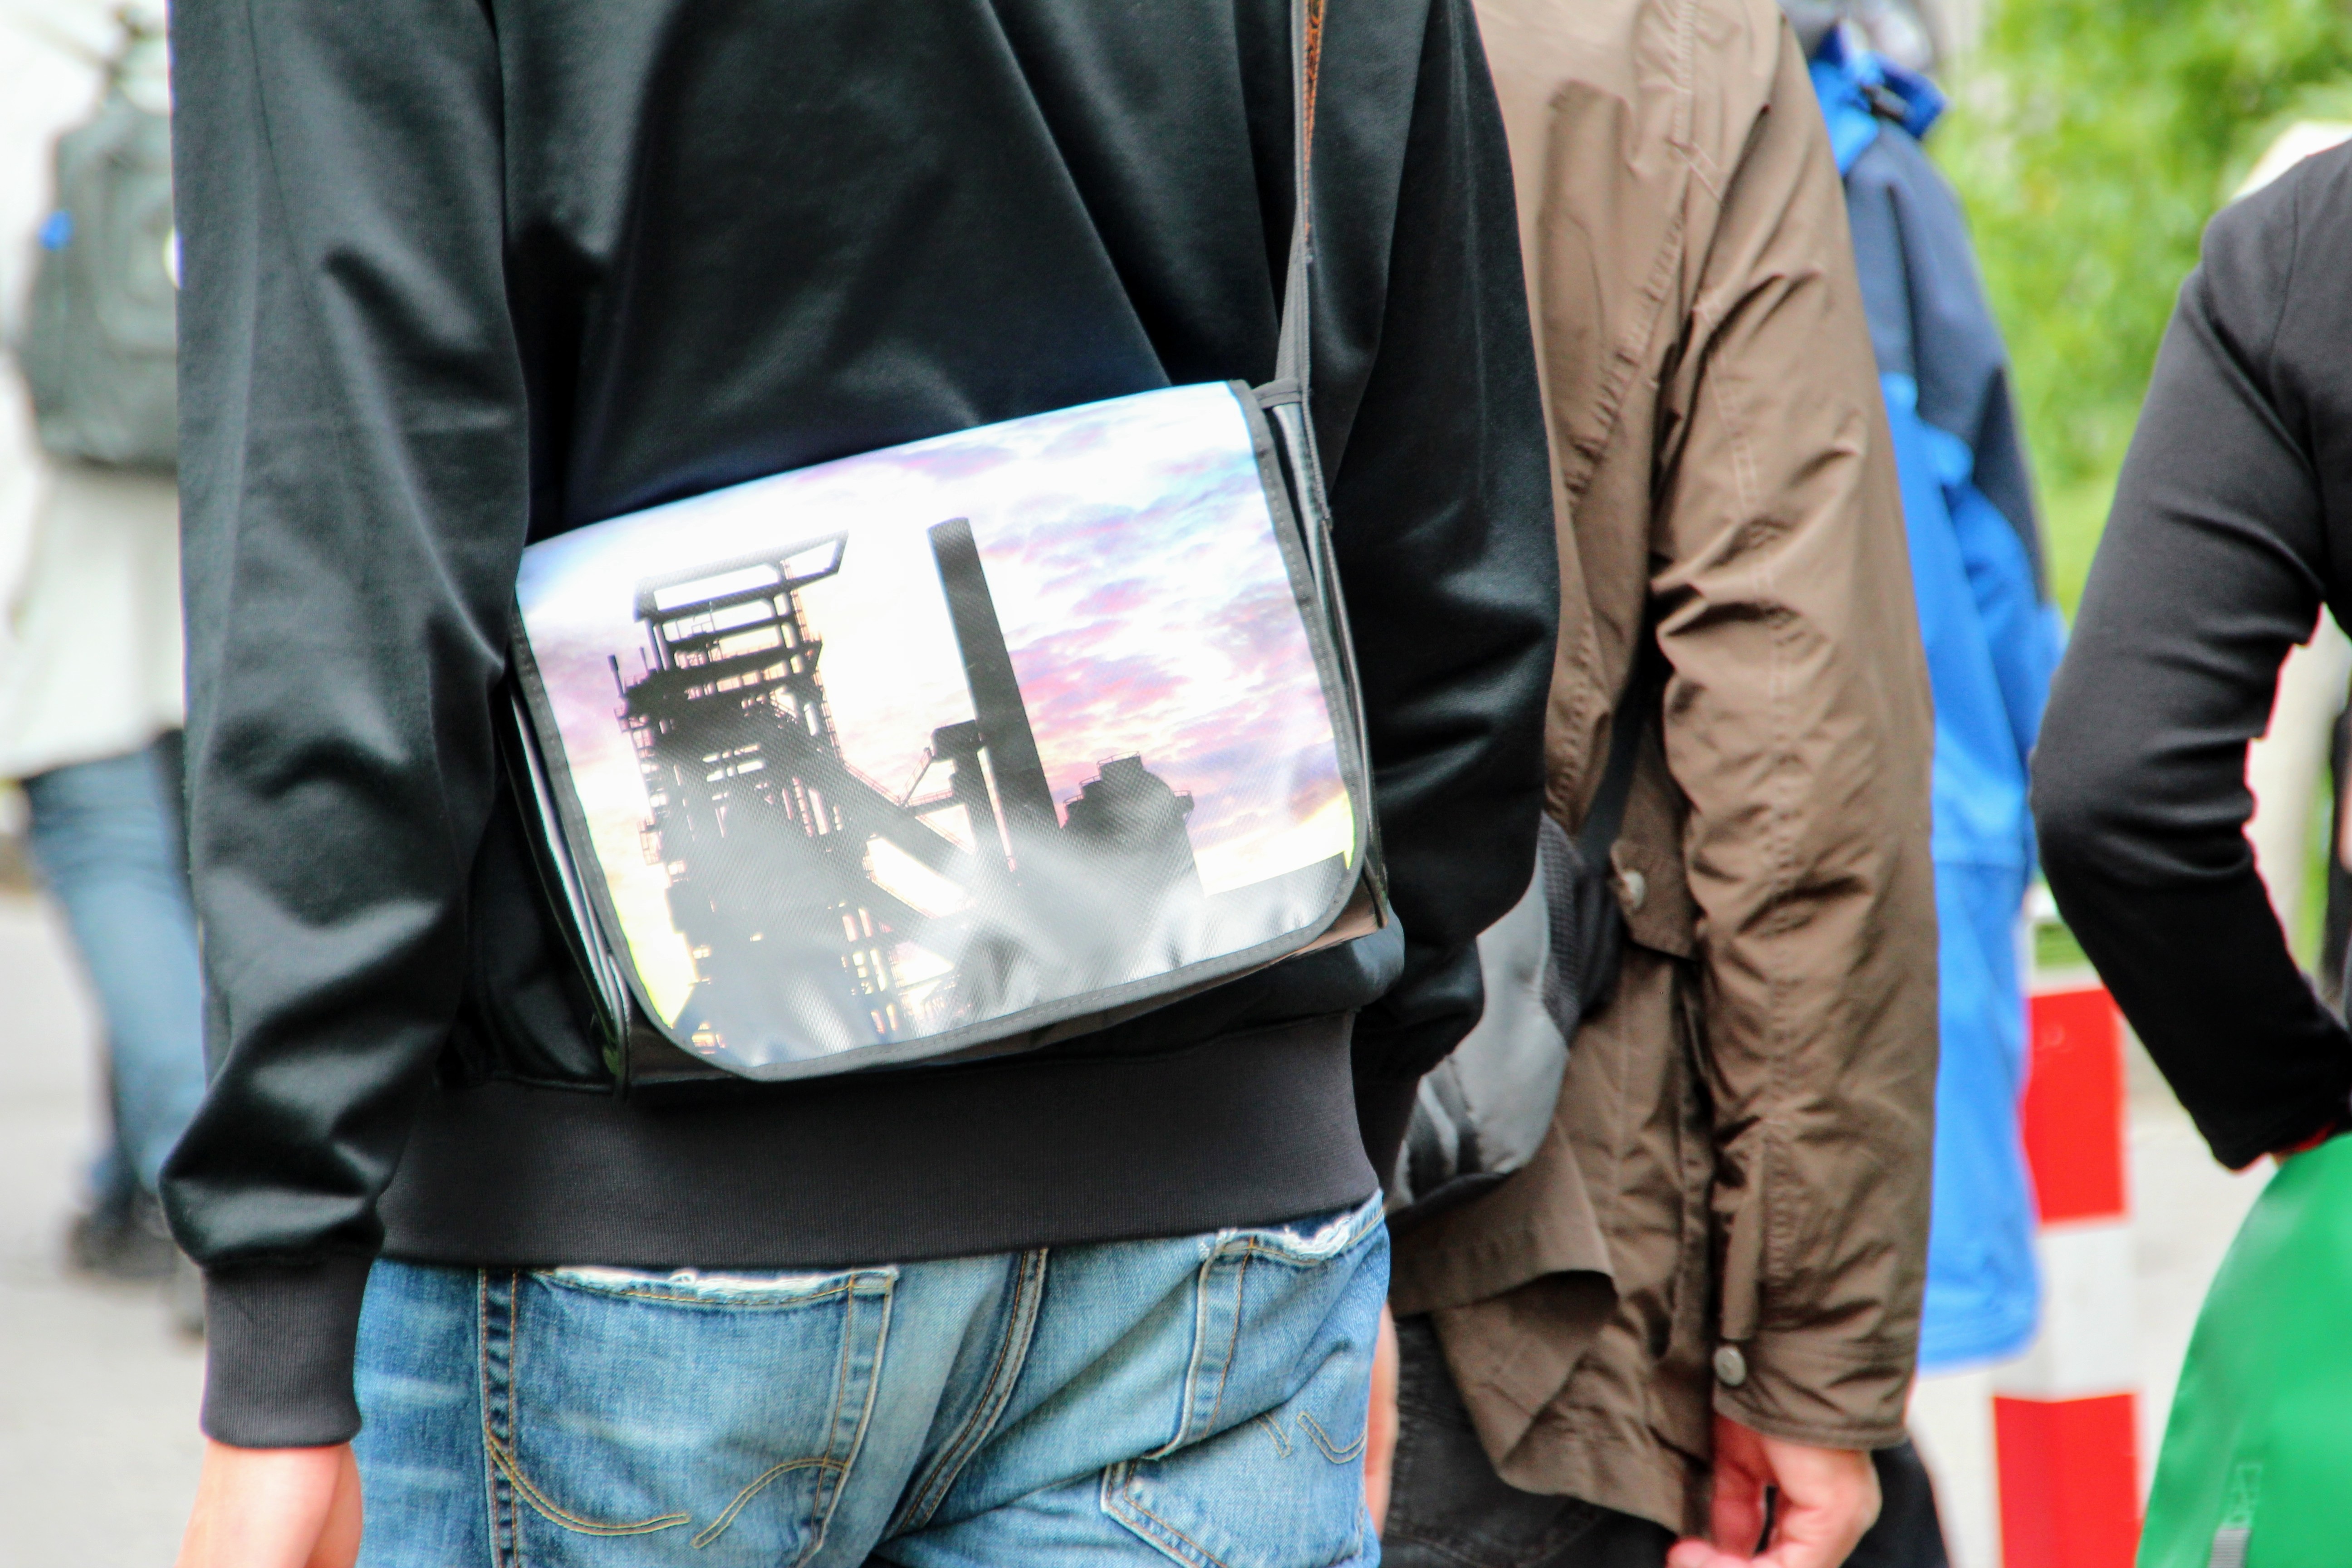
leather, spring, color, bag, clothing, jacket, image, dortmund, authority, shoulder bag